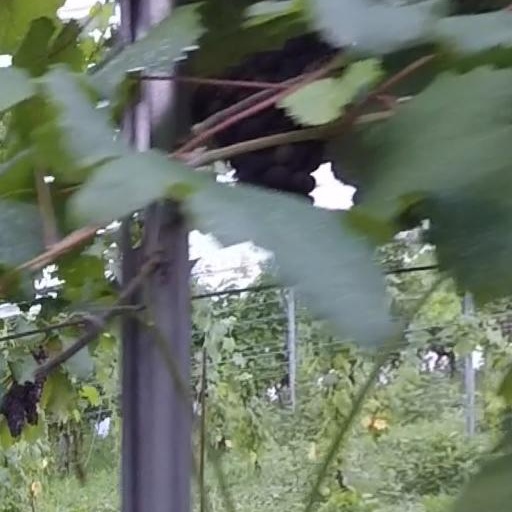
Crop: grape